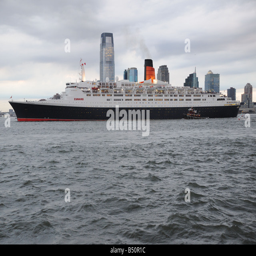
monarch leaving filming location for the last time .